History of medical cannabis

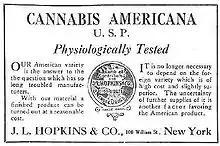
An advertisement for "cannabis americana" distributed by a pharmacist in New York in 1917

Later in the century, researchers investigating methods of detecting cannabis intoxication discovered that smoking the drug reduced intraocular pressure. In 1955 the antibacterial effects were described at the Palacký University of Olomouc. Since 1971 Lumír Ondřej Hanuš was growing cannabis for his scientific research on two large fields in authority of the university. The marijuana extracts were then used at the university hospital as a cure for aphthae and haze. In 1973 physician Tod H. Mikuriya reignited the debate concerning cannabis as medicine when he published "Marijuana Medical Papers". High intraocular pressure causes blindness in glaucoma patients, so he hypothesized that using the drug could prevent blindness in patients. Many Vietnam War veterans also found that the drug prevented muscle spasms caused by spinal injuries suffered in battle.